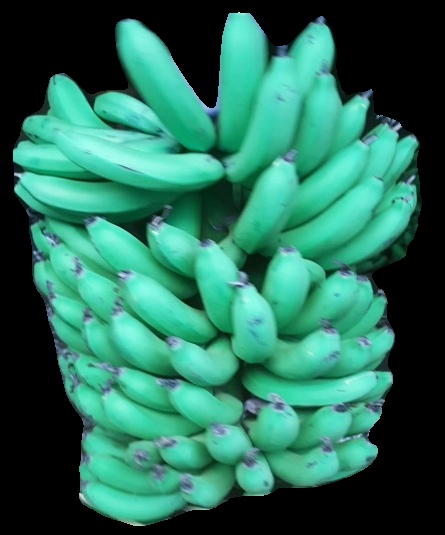
Variety: pachbale
Grade: grade1